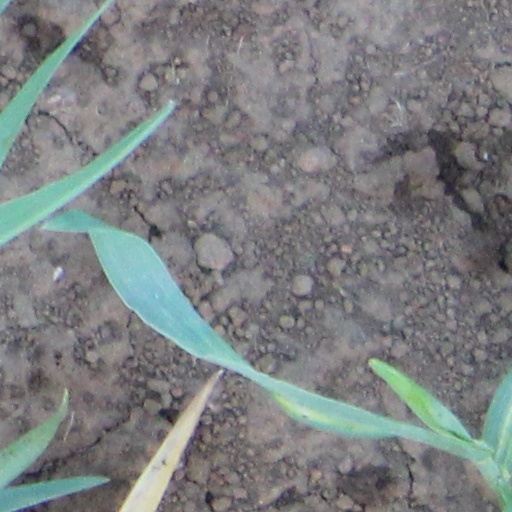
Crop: wheat